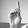
ASL letter: D